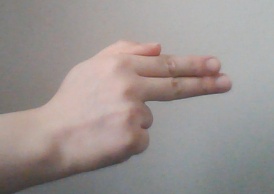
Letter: ghain